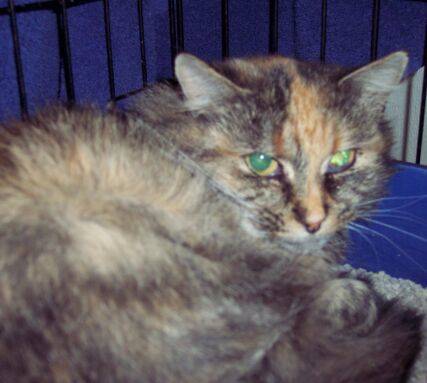
Label: cat